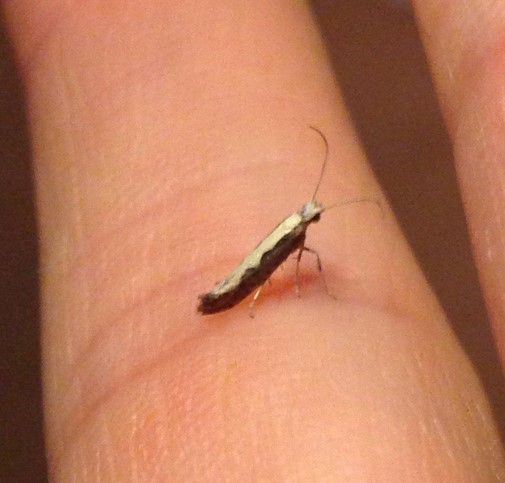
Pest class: diamondback_moth